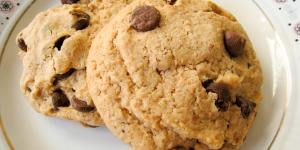
galletas con chispas de chocolate veganas